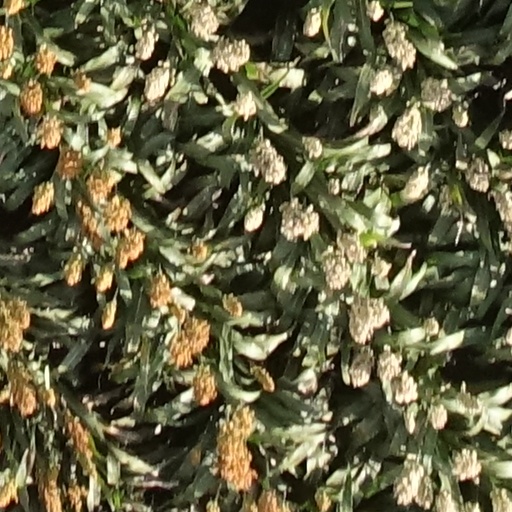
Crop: sorghum